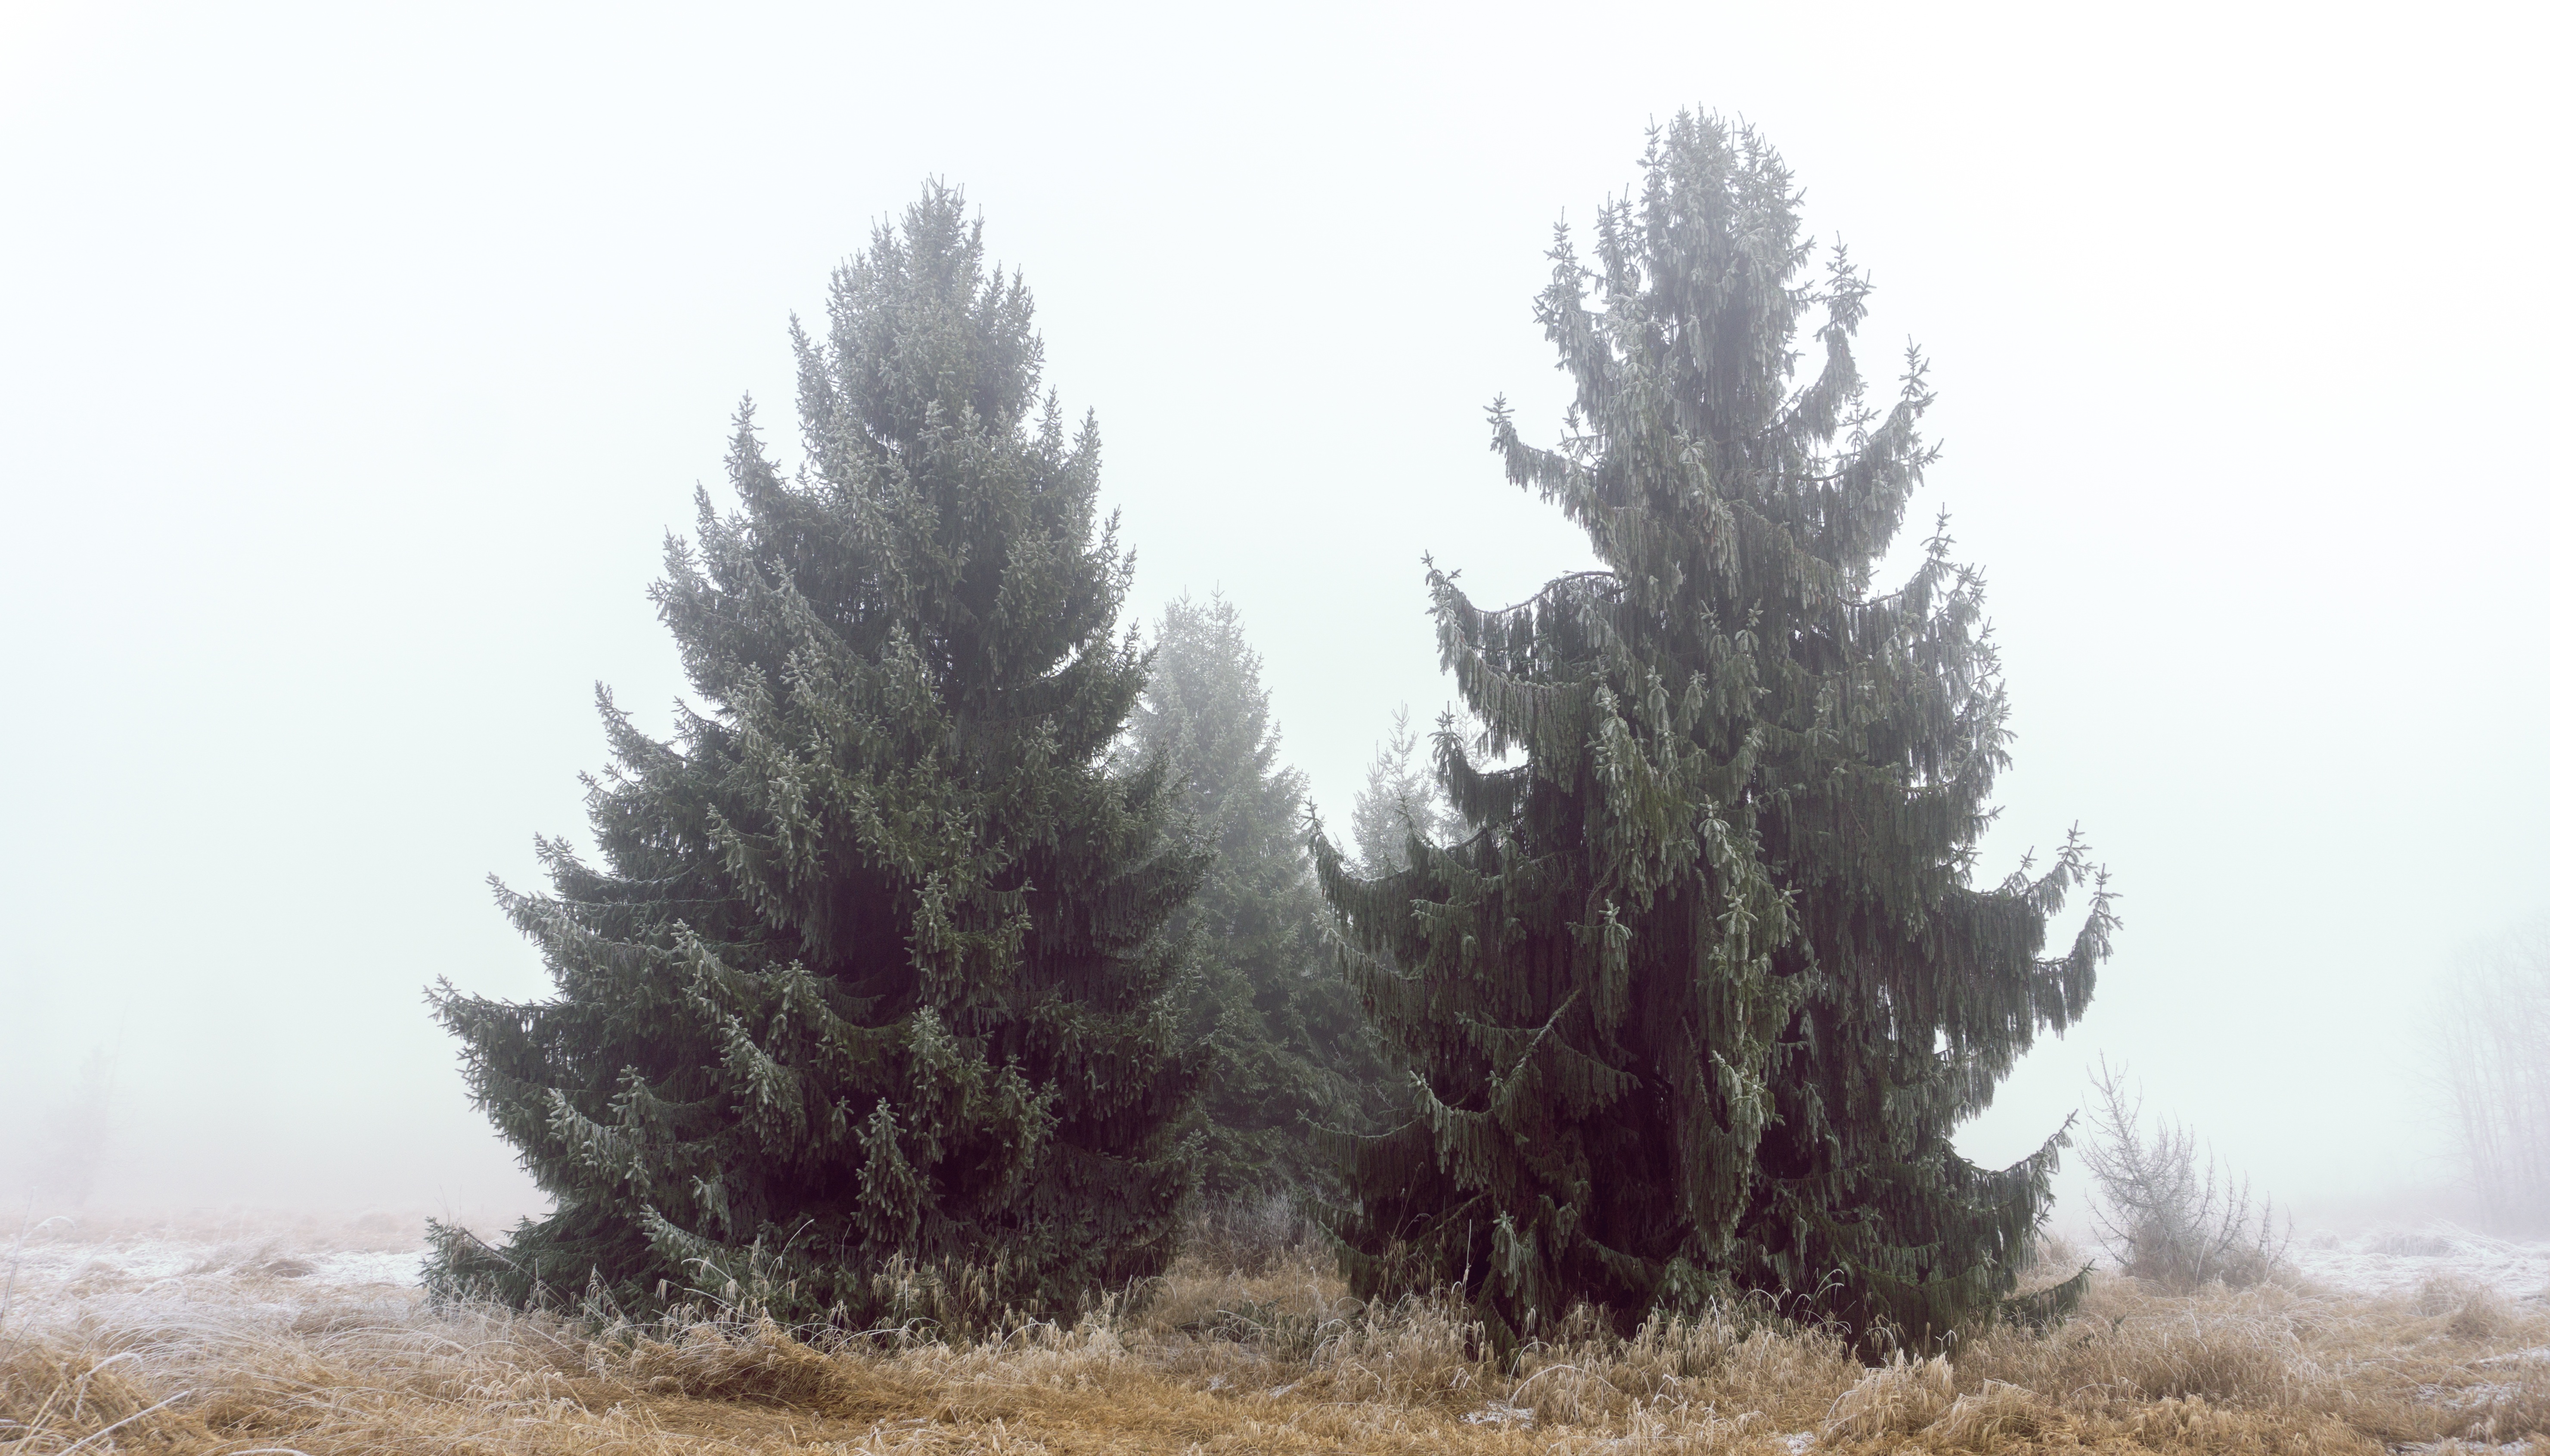
tree, branch, winter, plant, weather, fir, conifer, spruce, larch, ecosystem, atmospheric phenomenon, grass family, woody plant, temperate coniferous forest, land plant